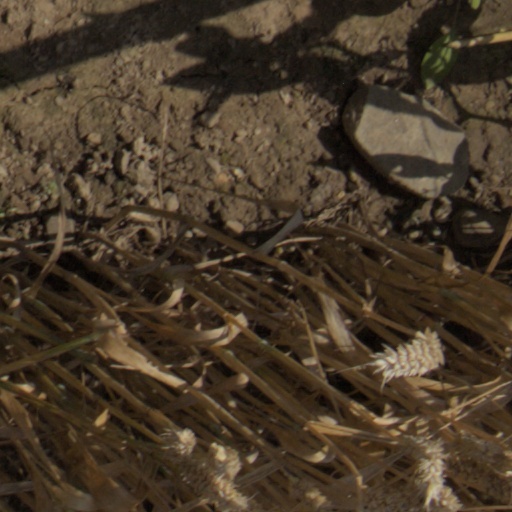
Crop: wheat